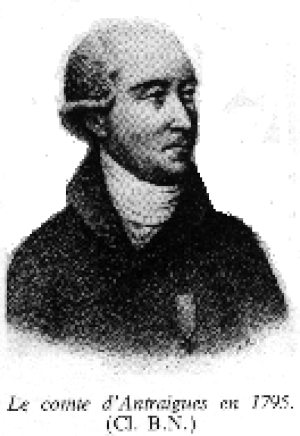
L'Agence royaliste de Paris, aussi connue sous le nom d'Alliance royaliste, de Comité de Paris ou plus particulièrement de « manufacture », est une organisation secrète et un service de renseignements contre-révolutionnaire français fondé par le comte d'Antraigues en 1790. Basés à Paris, ses agents renseignent d'Antraigues qui restitue ensuite les nouvelles aux différentes puissances européennes ainsi qu'aux comtes d'Artois et de Provence. Le réseau gagne en influence jusqu'en 1794. Mais, avec le renforcement du pouvoir révolutionnaire, l'agence perd en fiabilité et en régularité. D'Antraigues perd peu à peu sa crédibilité auprès de ses prestigieux destinataires. C'est finalement l'exécution de l'un de ses principaux membres, Pierre-Jacques Le Maître, qui marque la fin de l'aventure en novembre 1795.